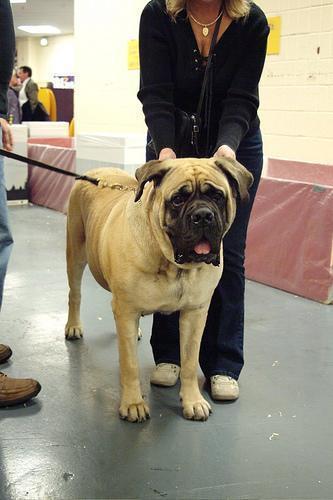
bull_mastiff